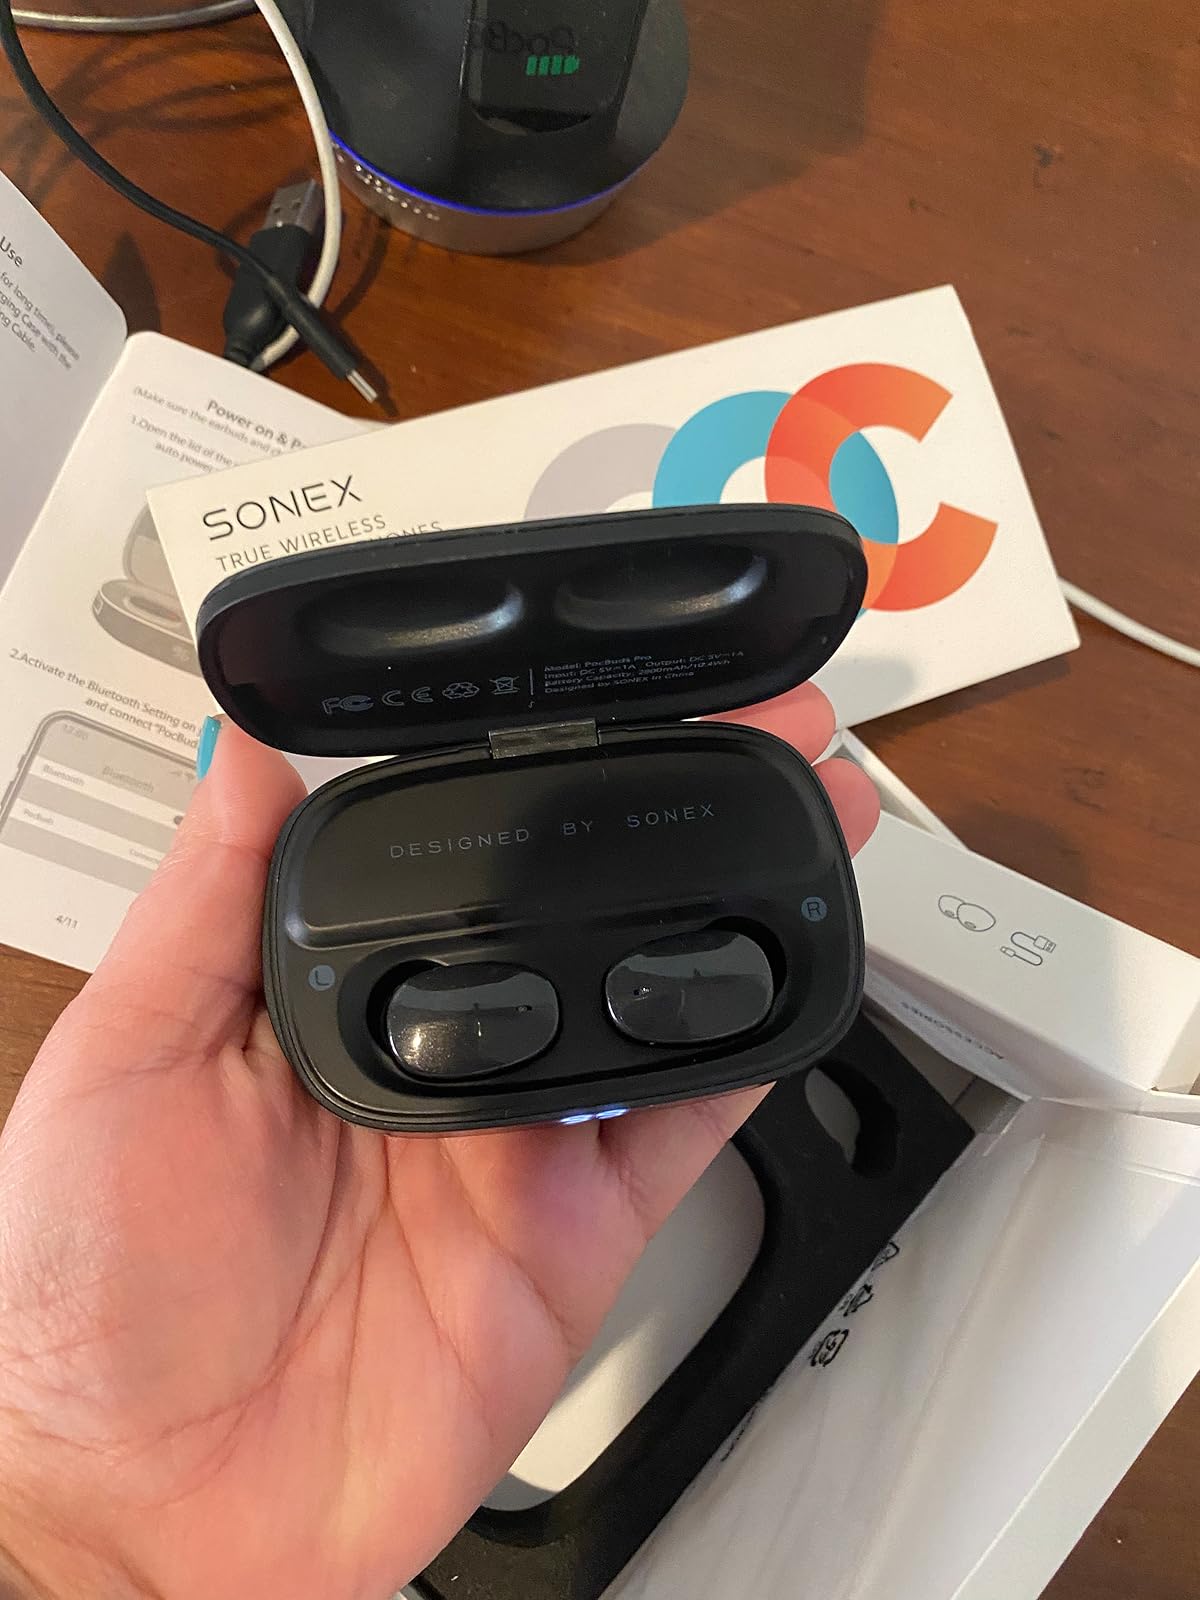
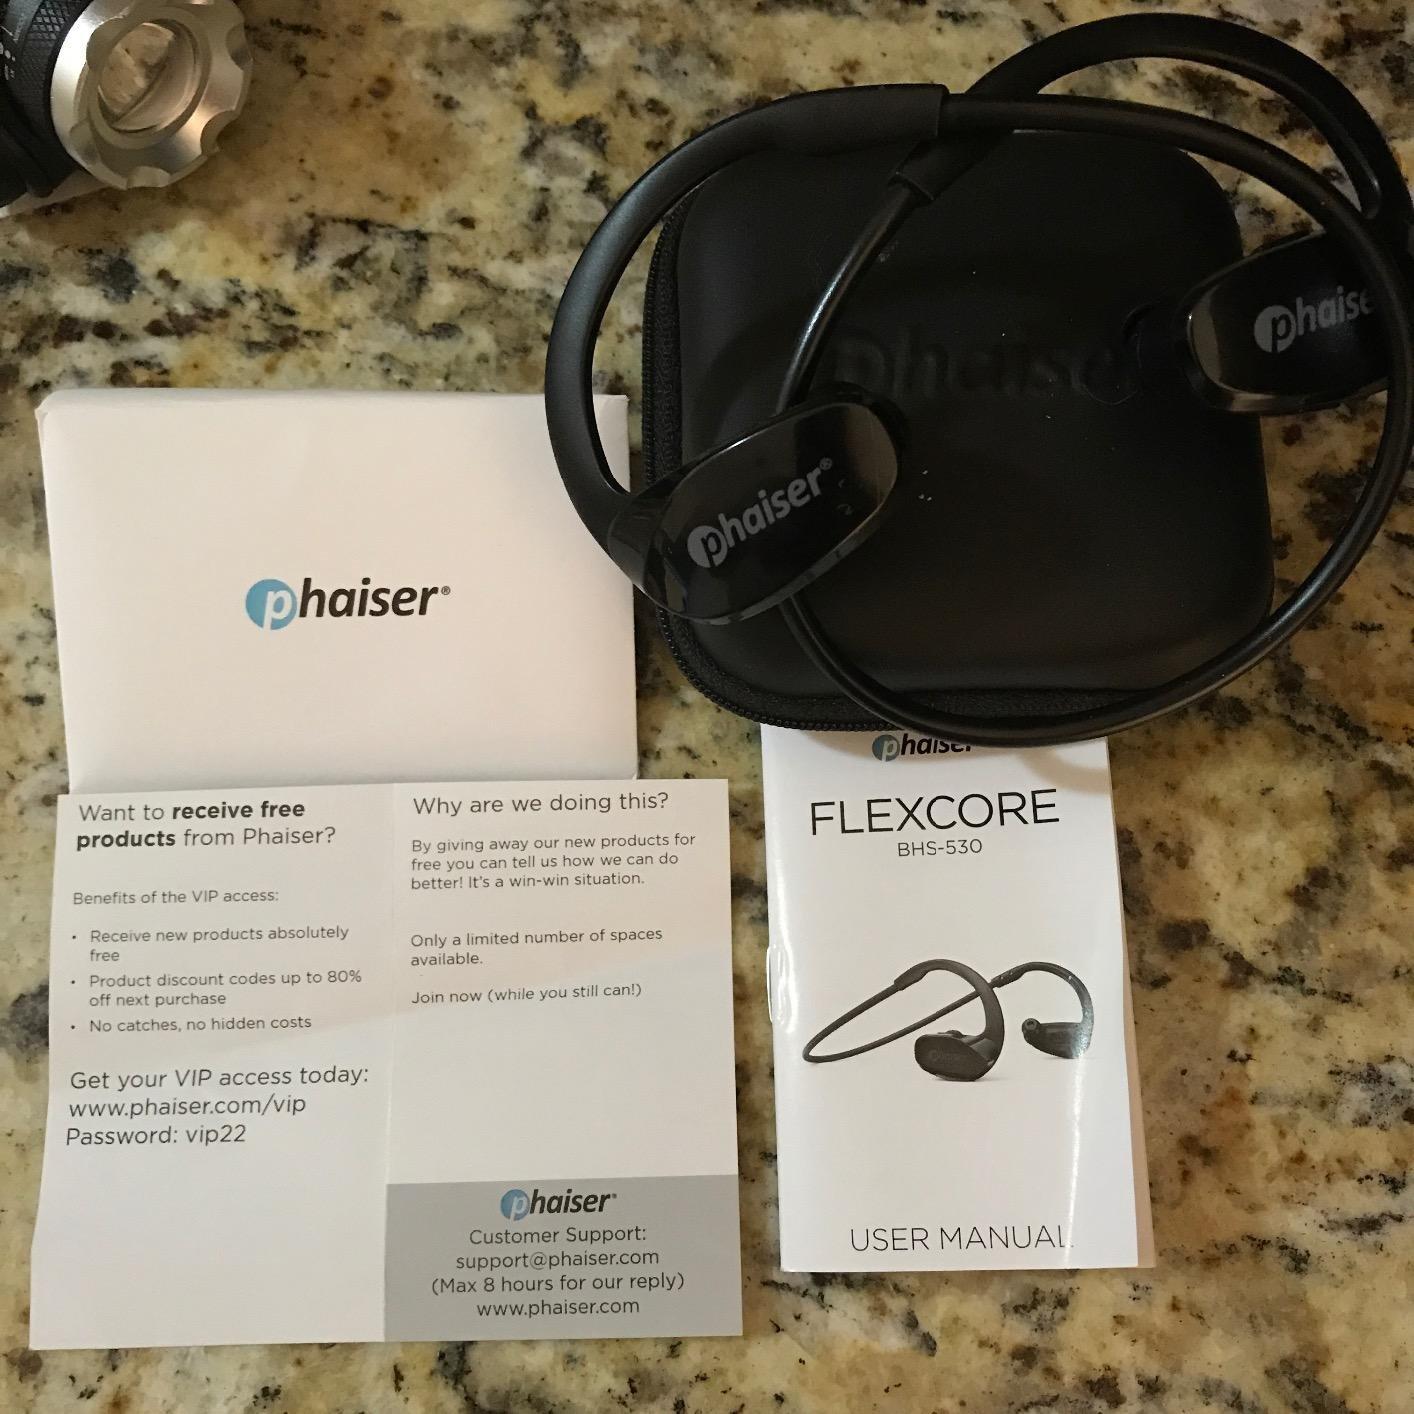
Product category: earbuds
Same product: no